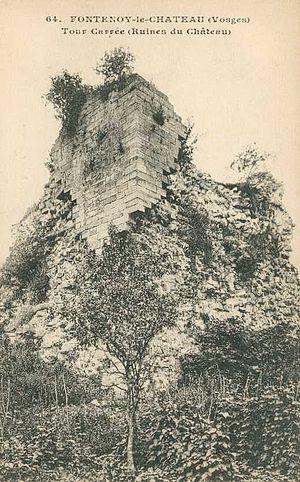
Le château de Fontenoy-le-Château tint son rôle défensif dans le département des Vosges de la fin du Xᵉ siècle jusqu'à sa destruction partielle en 1635, pendant la guerre de Trente Ans.